Moroccan literature

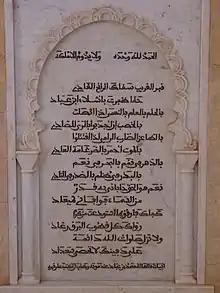
A plaque at the burial place of the Poet King Al-Mu'tamid ibn Abbad, interred 1095 in Aghmat, Morocco.

The cultural interchange between Morocco and al-Andalusi rapidly accelerated with this political unification and Almoravid sultans stimulated culture in their courts and in the country. This process began when Yusuf Bin Tashfin, upon taking control of al-Andalus after the Battle of az-Zallaqah (Sagrajas), and continued with al-Mu'tamid Bin Abbad, poet king of the Taifa of Seville, to Tangier and ultimately Aghmat.